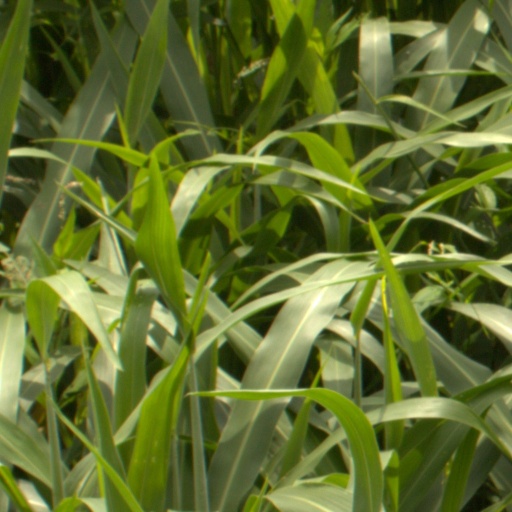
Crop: sorghum